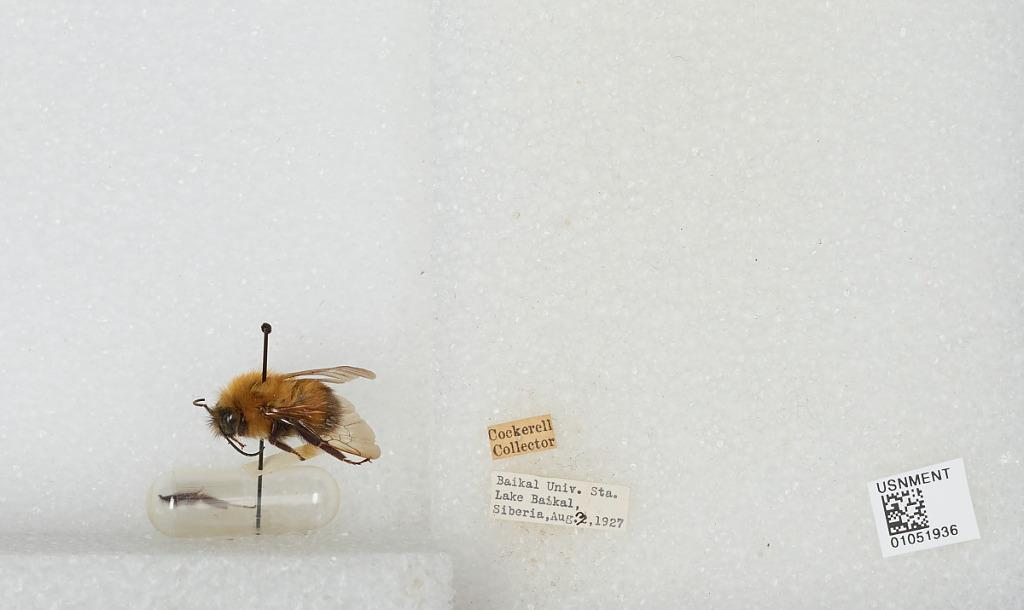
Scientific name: Bombus sp.
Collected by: Cockerell
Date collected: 1927-8-3
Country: Russia
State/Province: Siberia
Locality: Baikal University Station, Lake Baikal